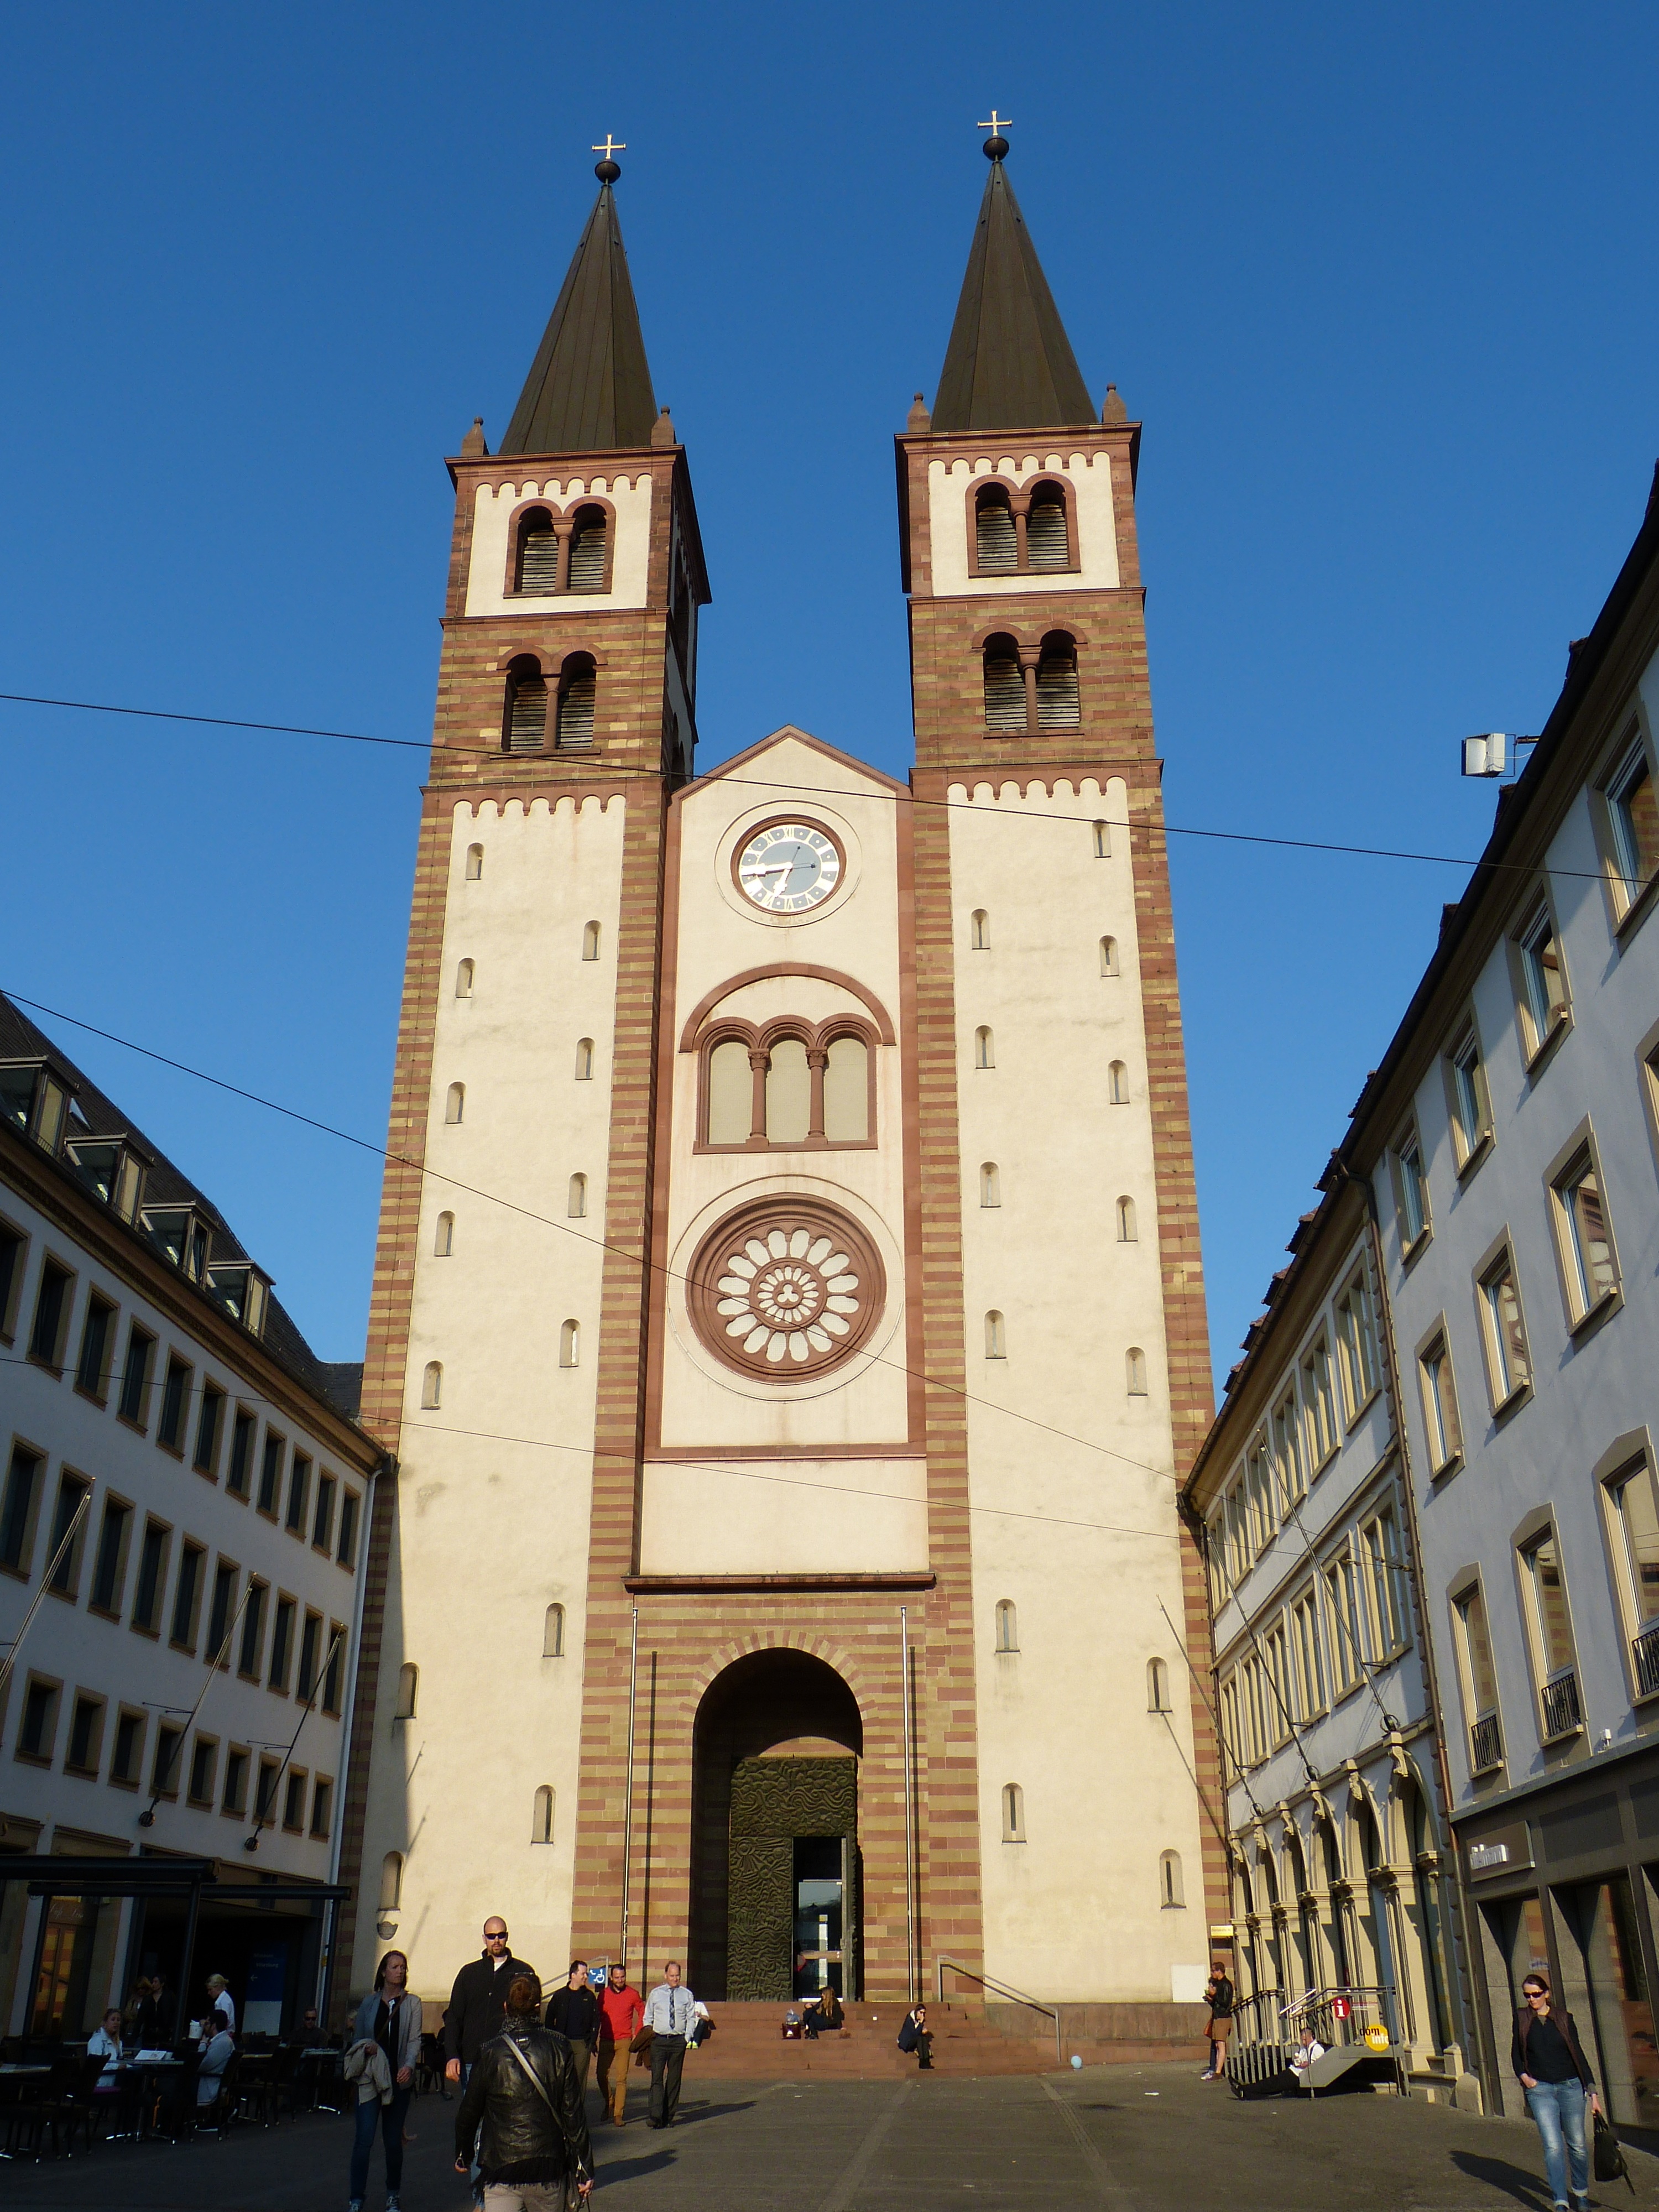
architecture, town, building, city, downtown, tower, plaza, landmark, facade, church, cathedral, place of worship, bell tower, places of interest, spire, germany, town square, bavaria, romanesque, basilica, dom, historically, portal, rhaeto romanic, swiss francs, w rzburg, kilian, sankt kilian